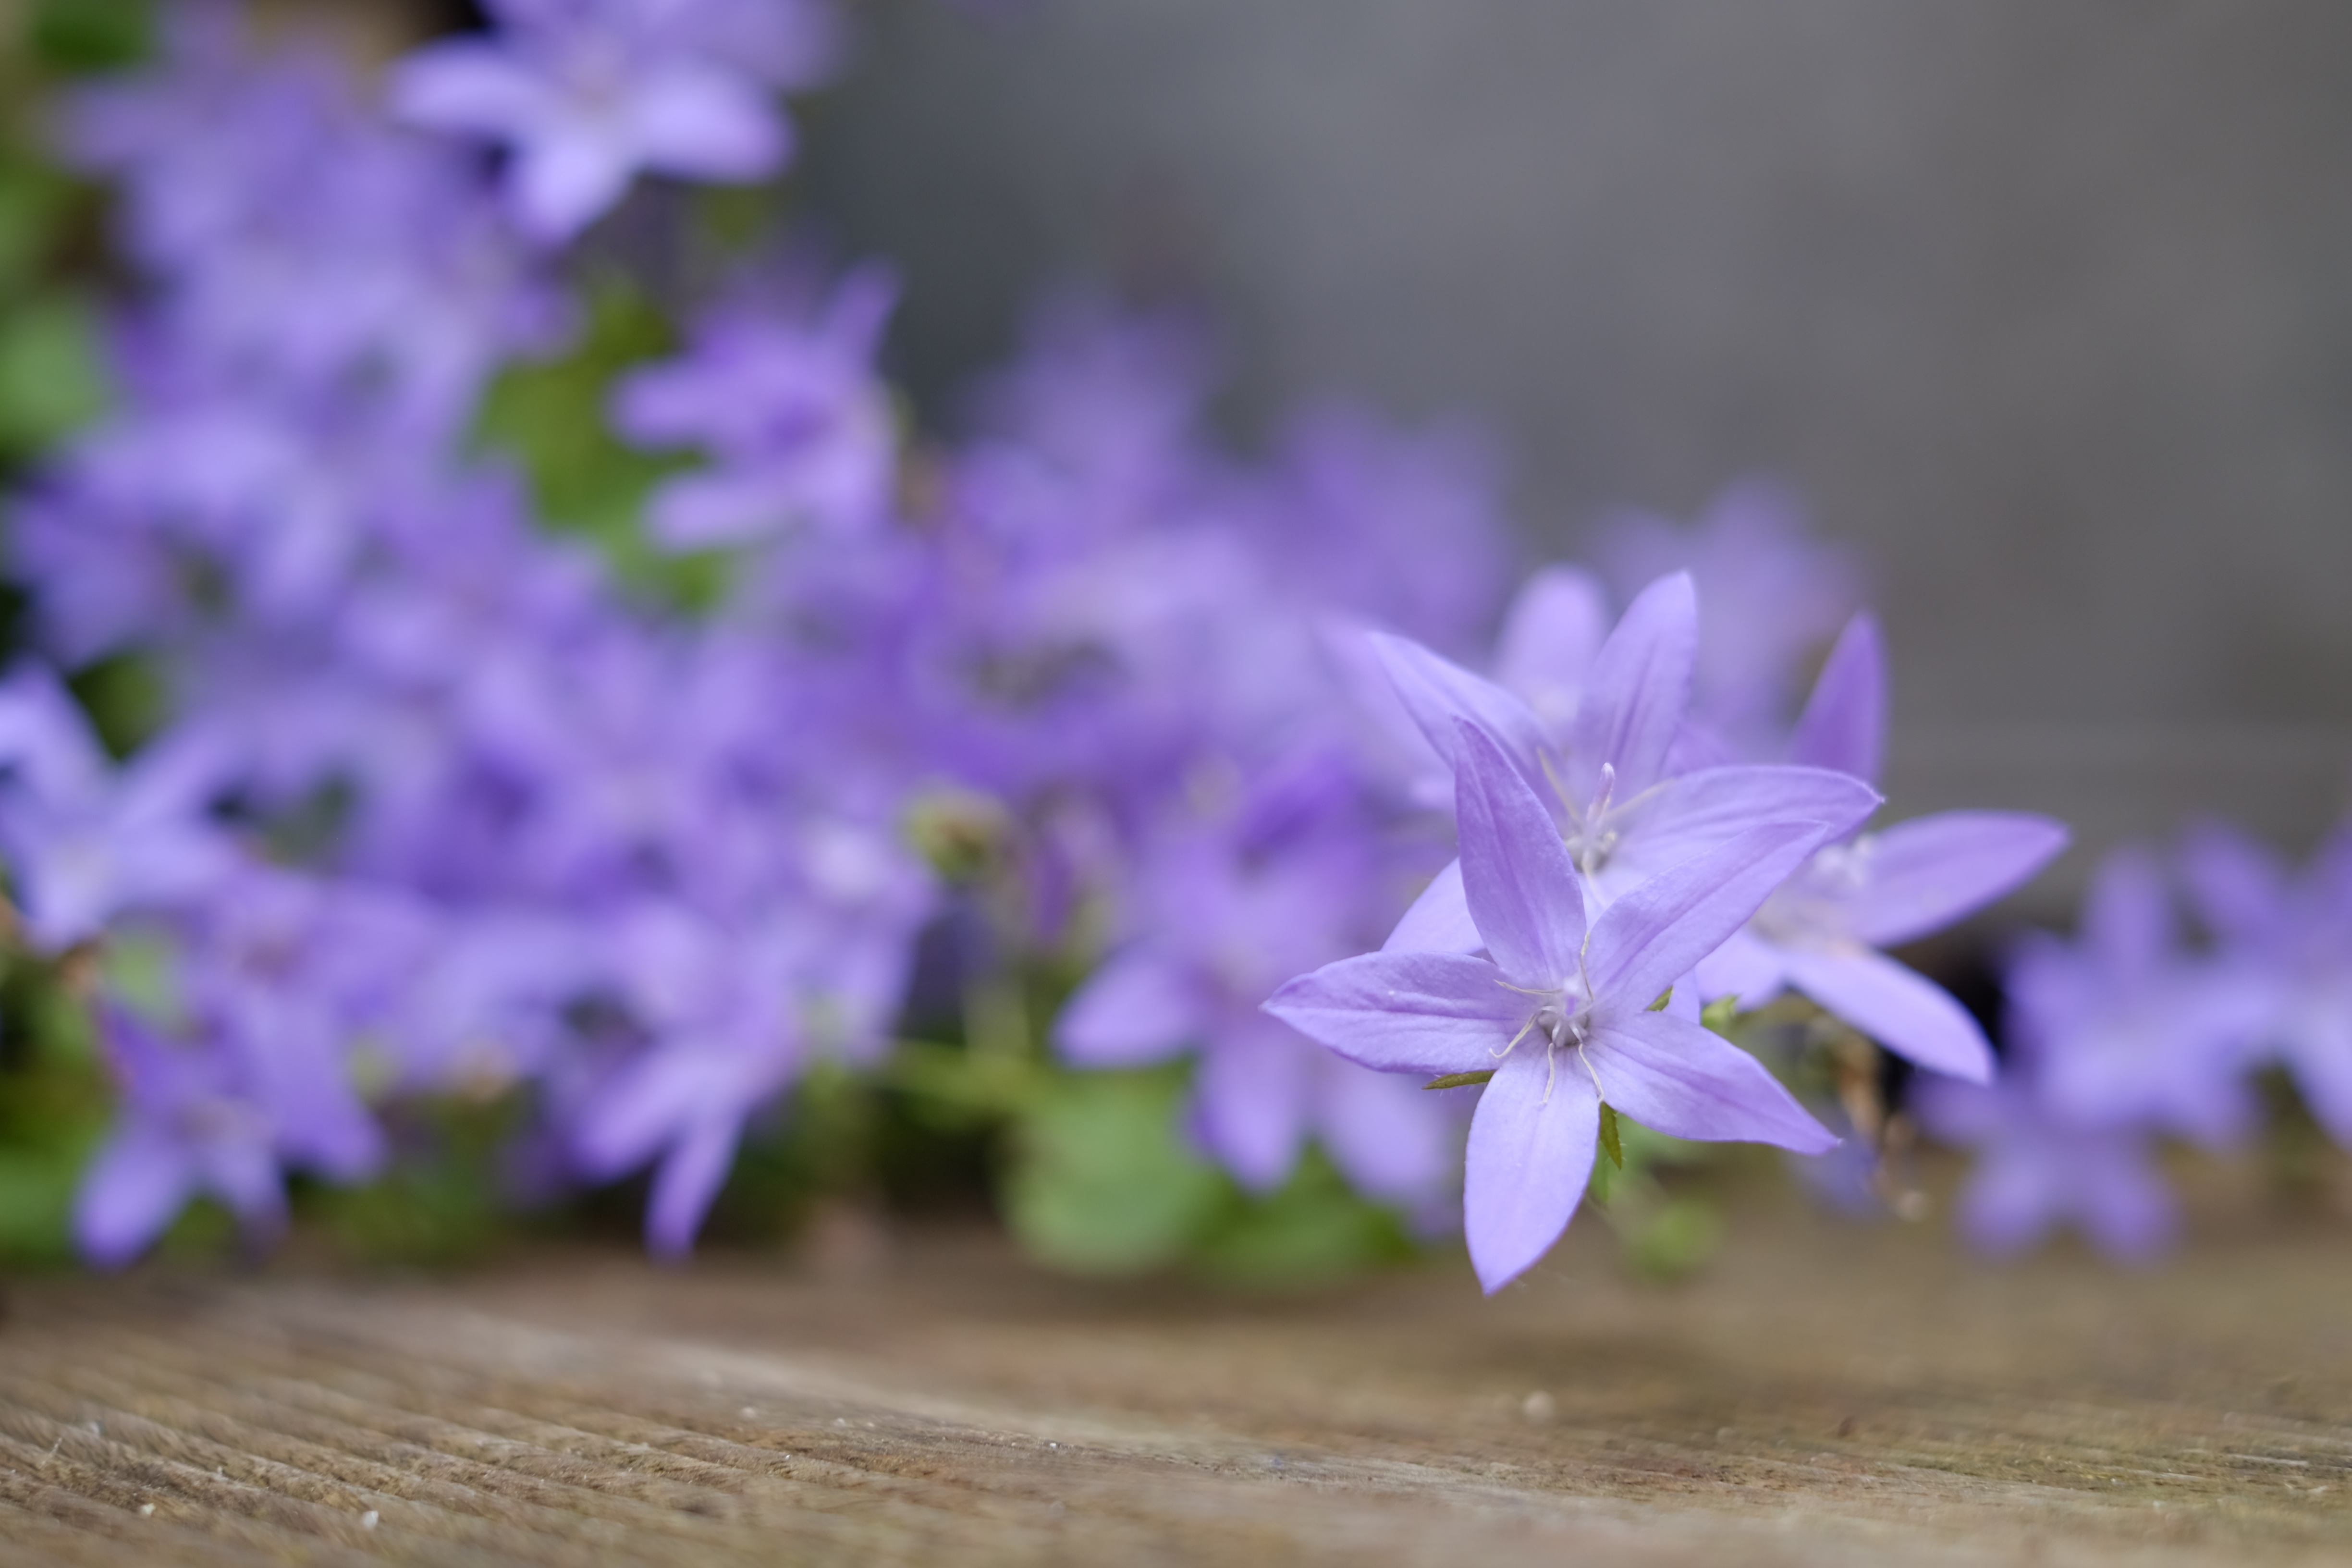
blossom, plant, flower, purple, petal, herb, flora, wildflower, macro photography, flowering plant, bellflower family, land plant